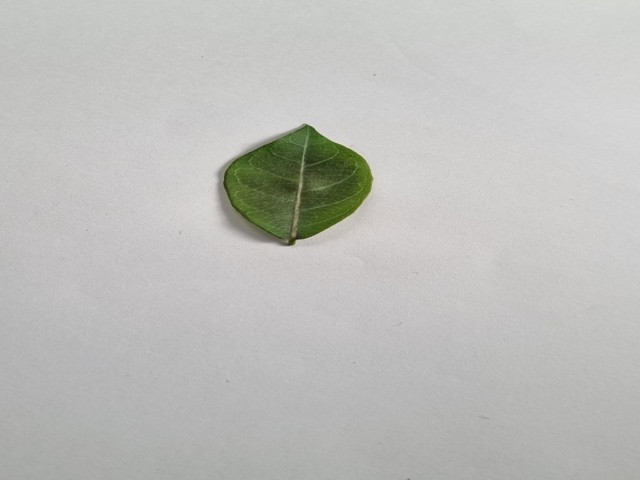
Plant: anantamul